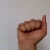
The image shows a hand gesture representing the letter 'A' in Indian Sign Language.